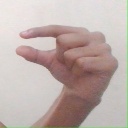
अक्षर: ग